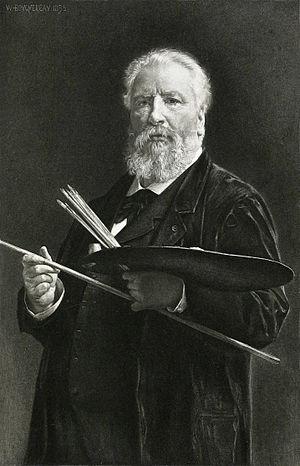
Autoportrait de William-Adolphe Bouguereau
L'œuvre peinte de William Bouguereau est constitué de 828 peintures réalisées par l'artiste entre 1845 et 1905. Il est classé par ordre chronologique.